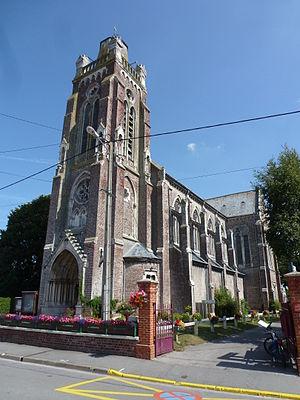
Vieille-Église est une commune française située dans le département du Pas-de-Calais en région Hauts-de-France.